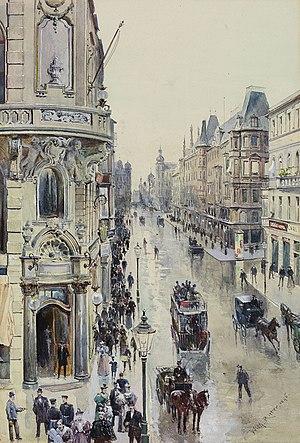
Wilhelm Georg Ritter, né le 18 février 1850 à Marbourg et mort le 16 juin 1926 à Moritzburg près de Dresde, est un peintre post-romantique allemand appartenant à l'école de Willingshausen et à l'école de Goppeln.